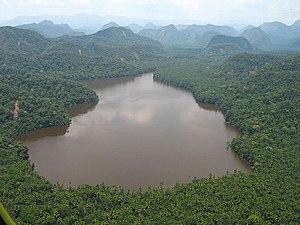
Le parc national Cordillera Azul, ou parc de la Cordillère Bleue en français, est situé entre les Andes et la forêt amazonienne, entouré par les rivières Huallaga et Ucayali.
Le Pérou dispose d'un important réseau de parcs nationaux, de réserves naturelles et de lieux historiques nationaux. L'ensemble de ces sites couvre une superficie de 18 283 508 ha, soit 14 % du territoire péruvien.